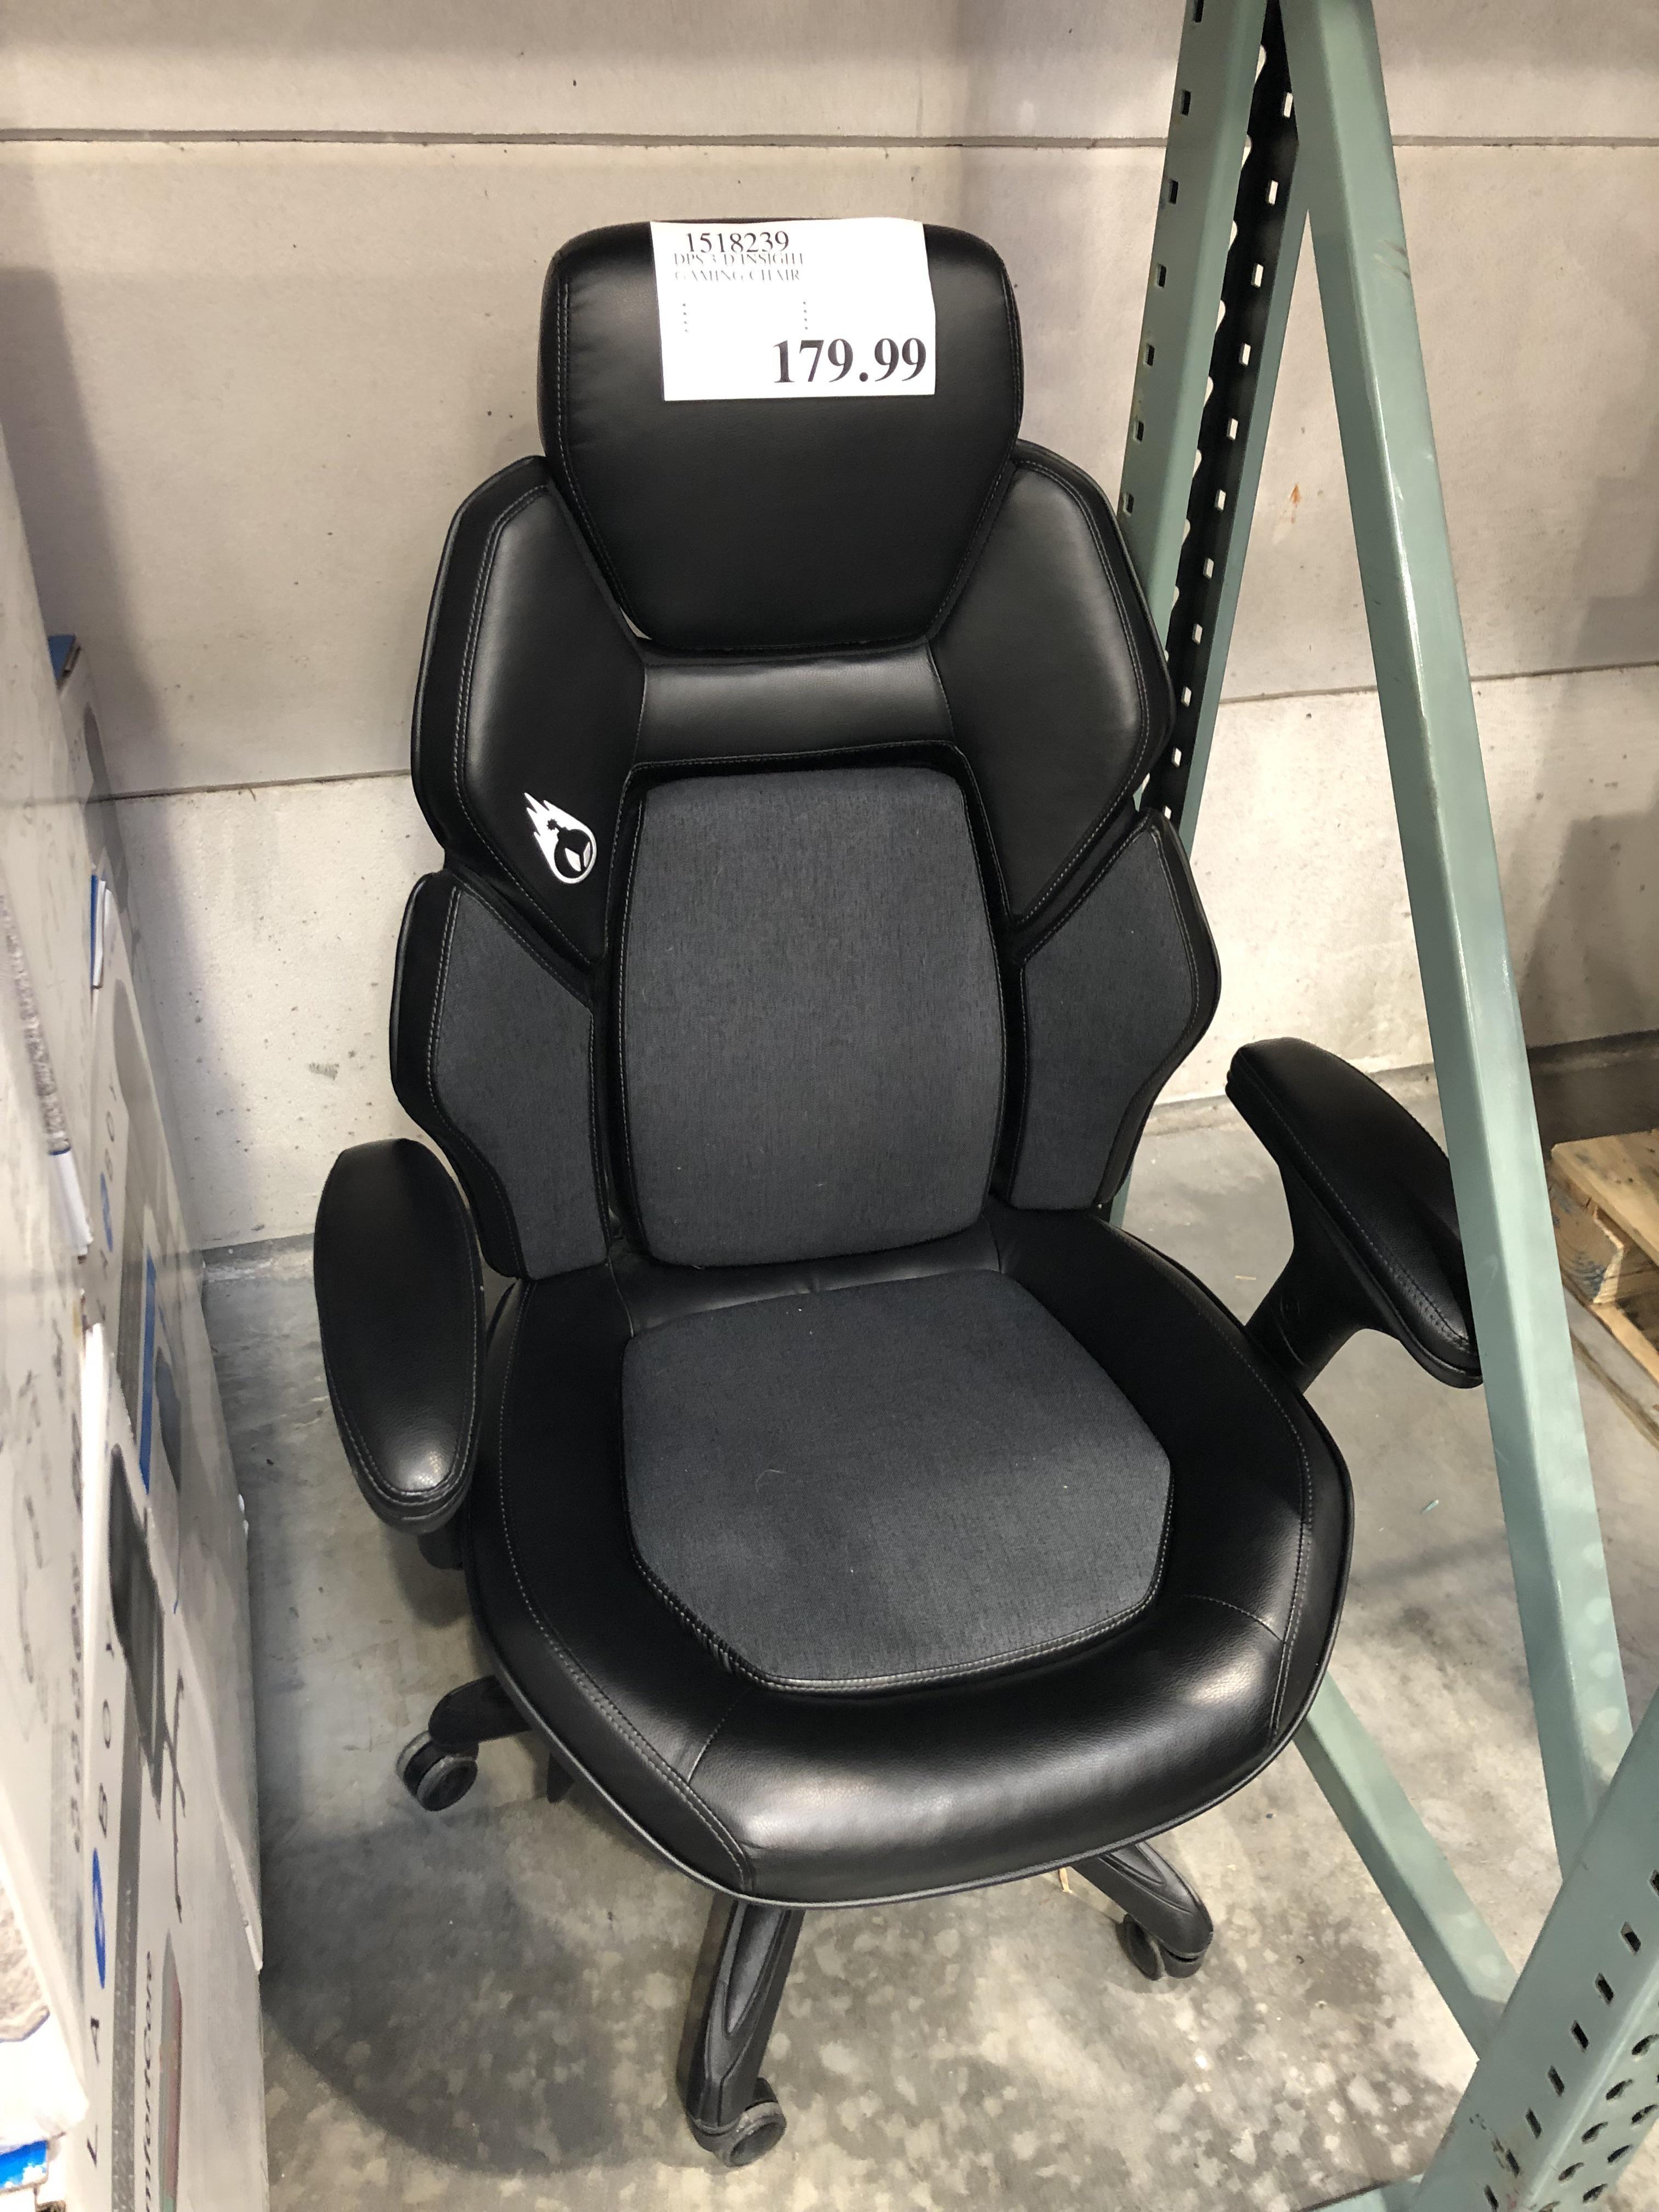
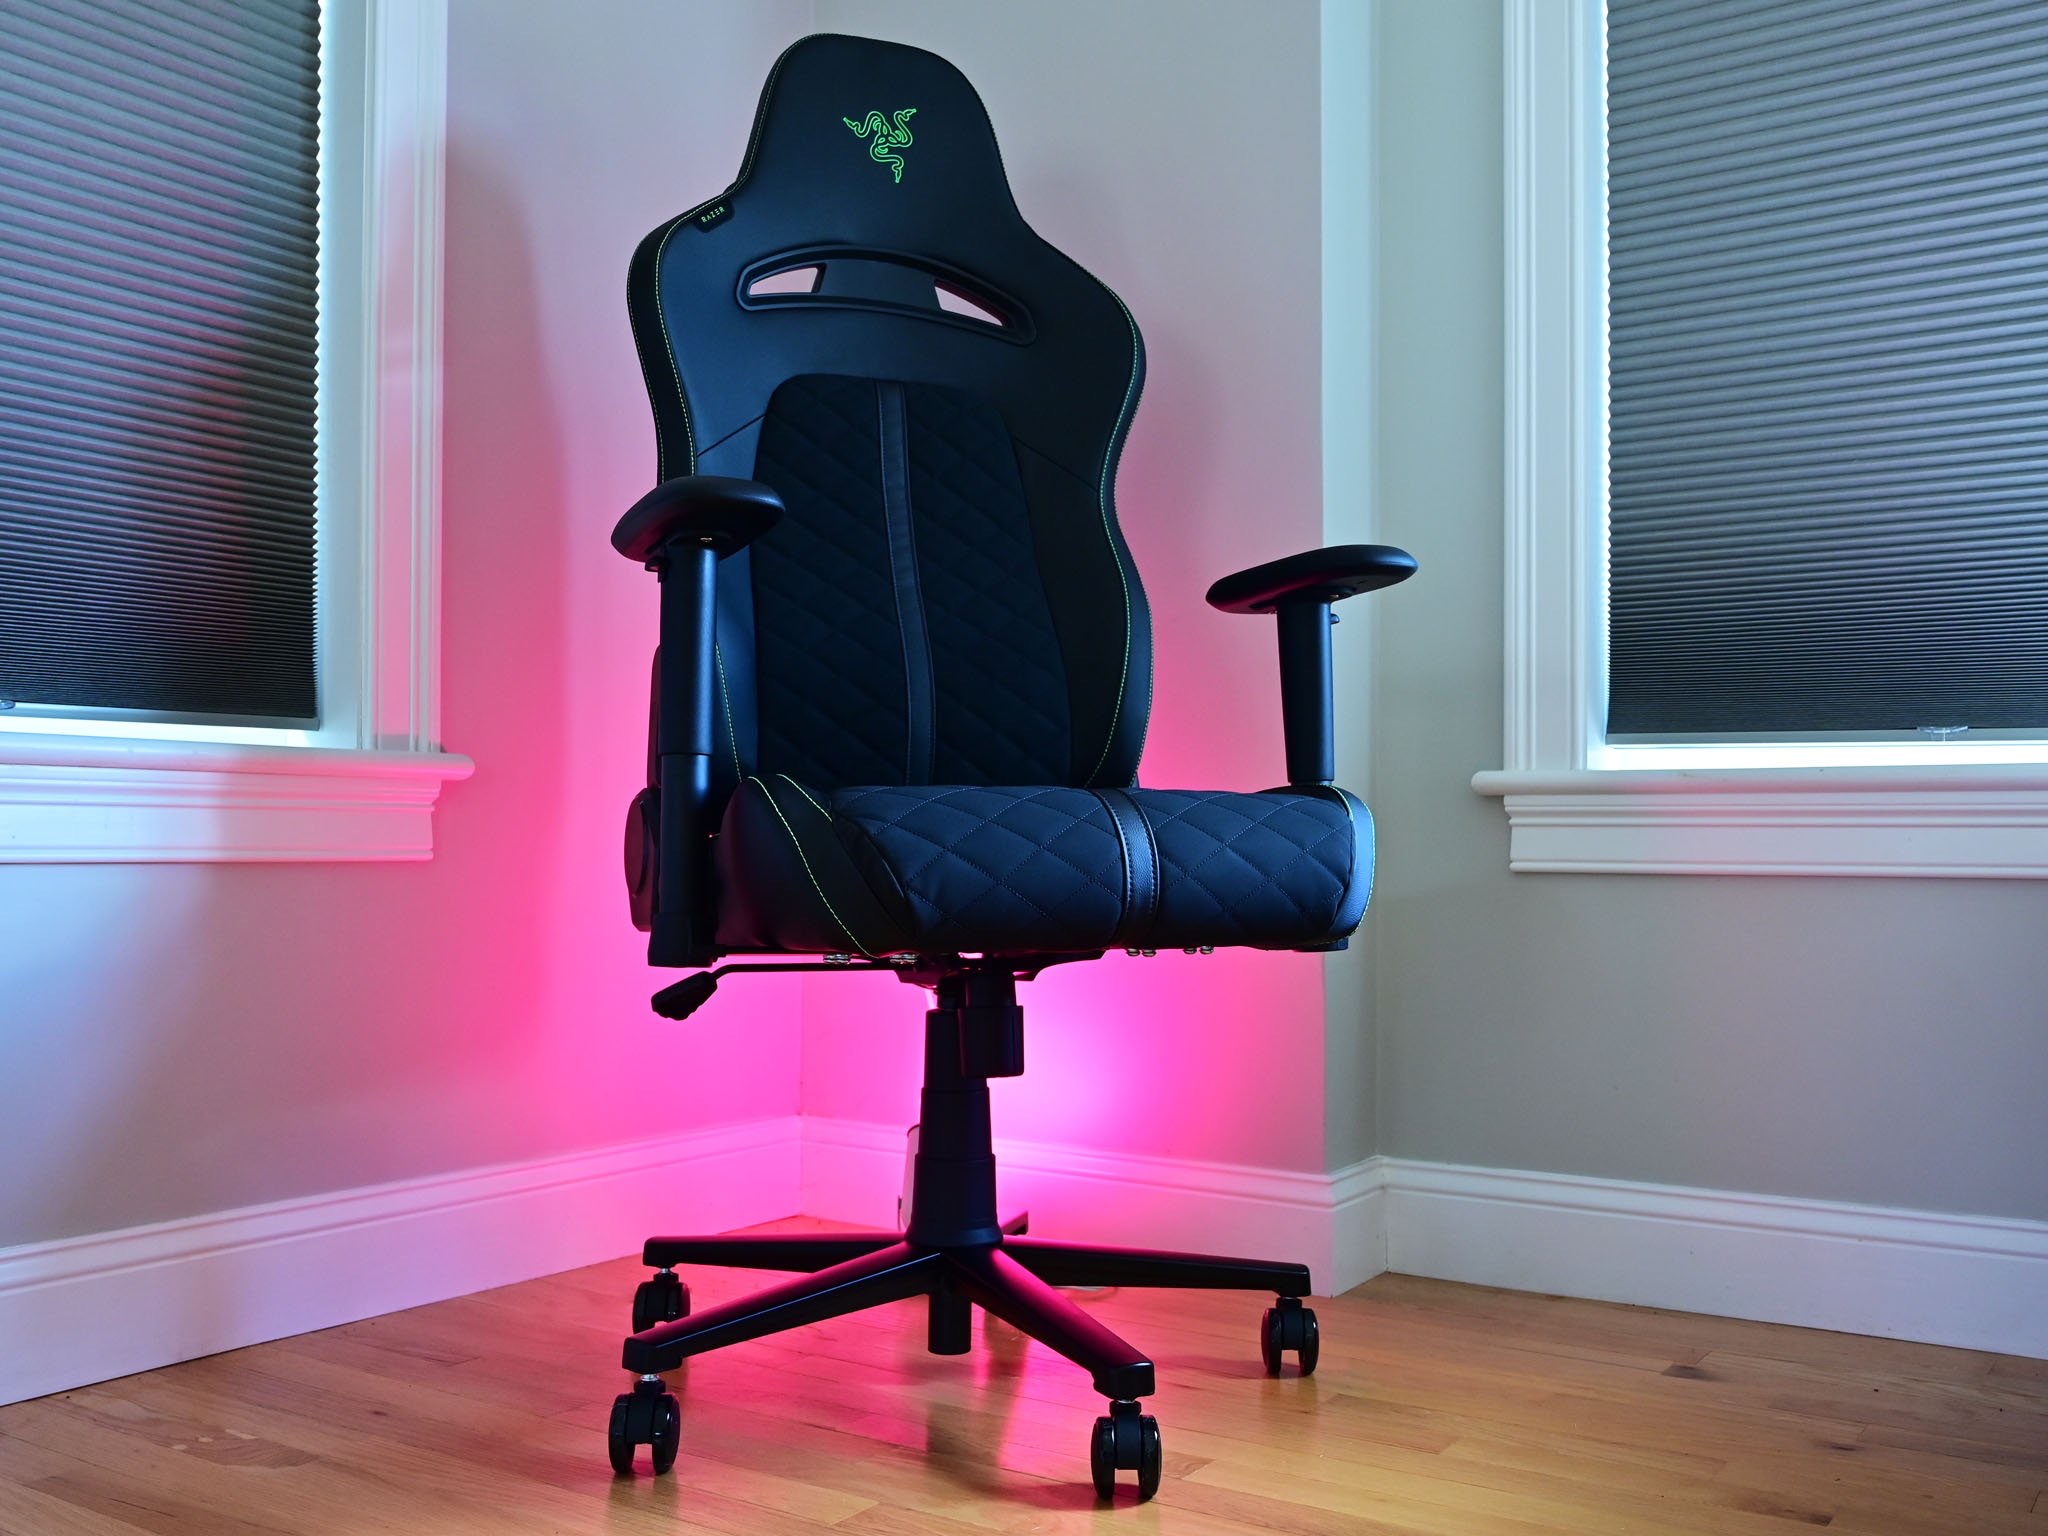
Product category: items_chair
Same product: no